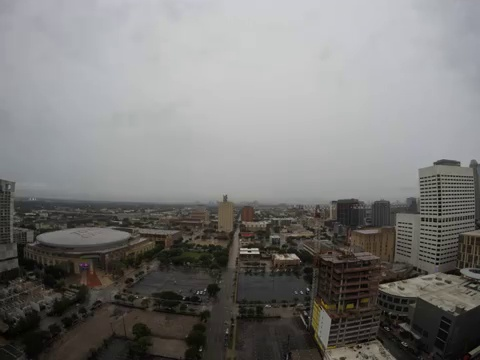
Fire: no
Smoke: no